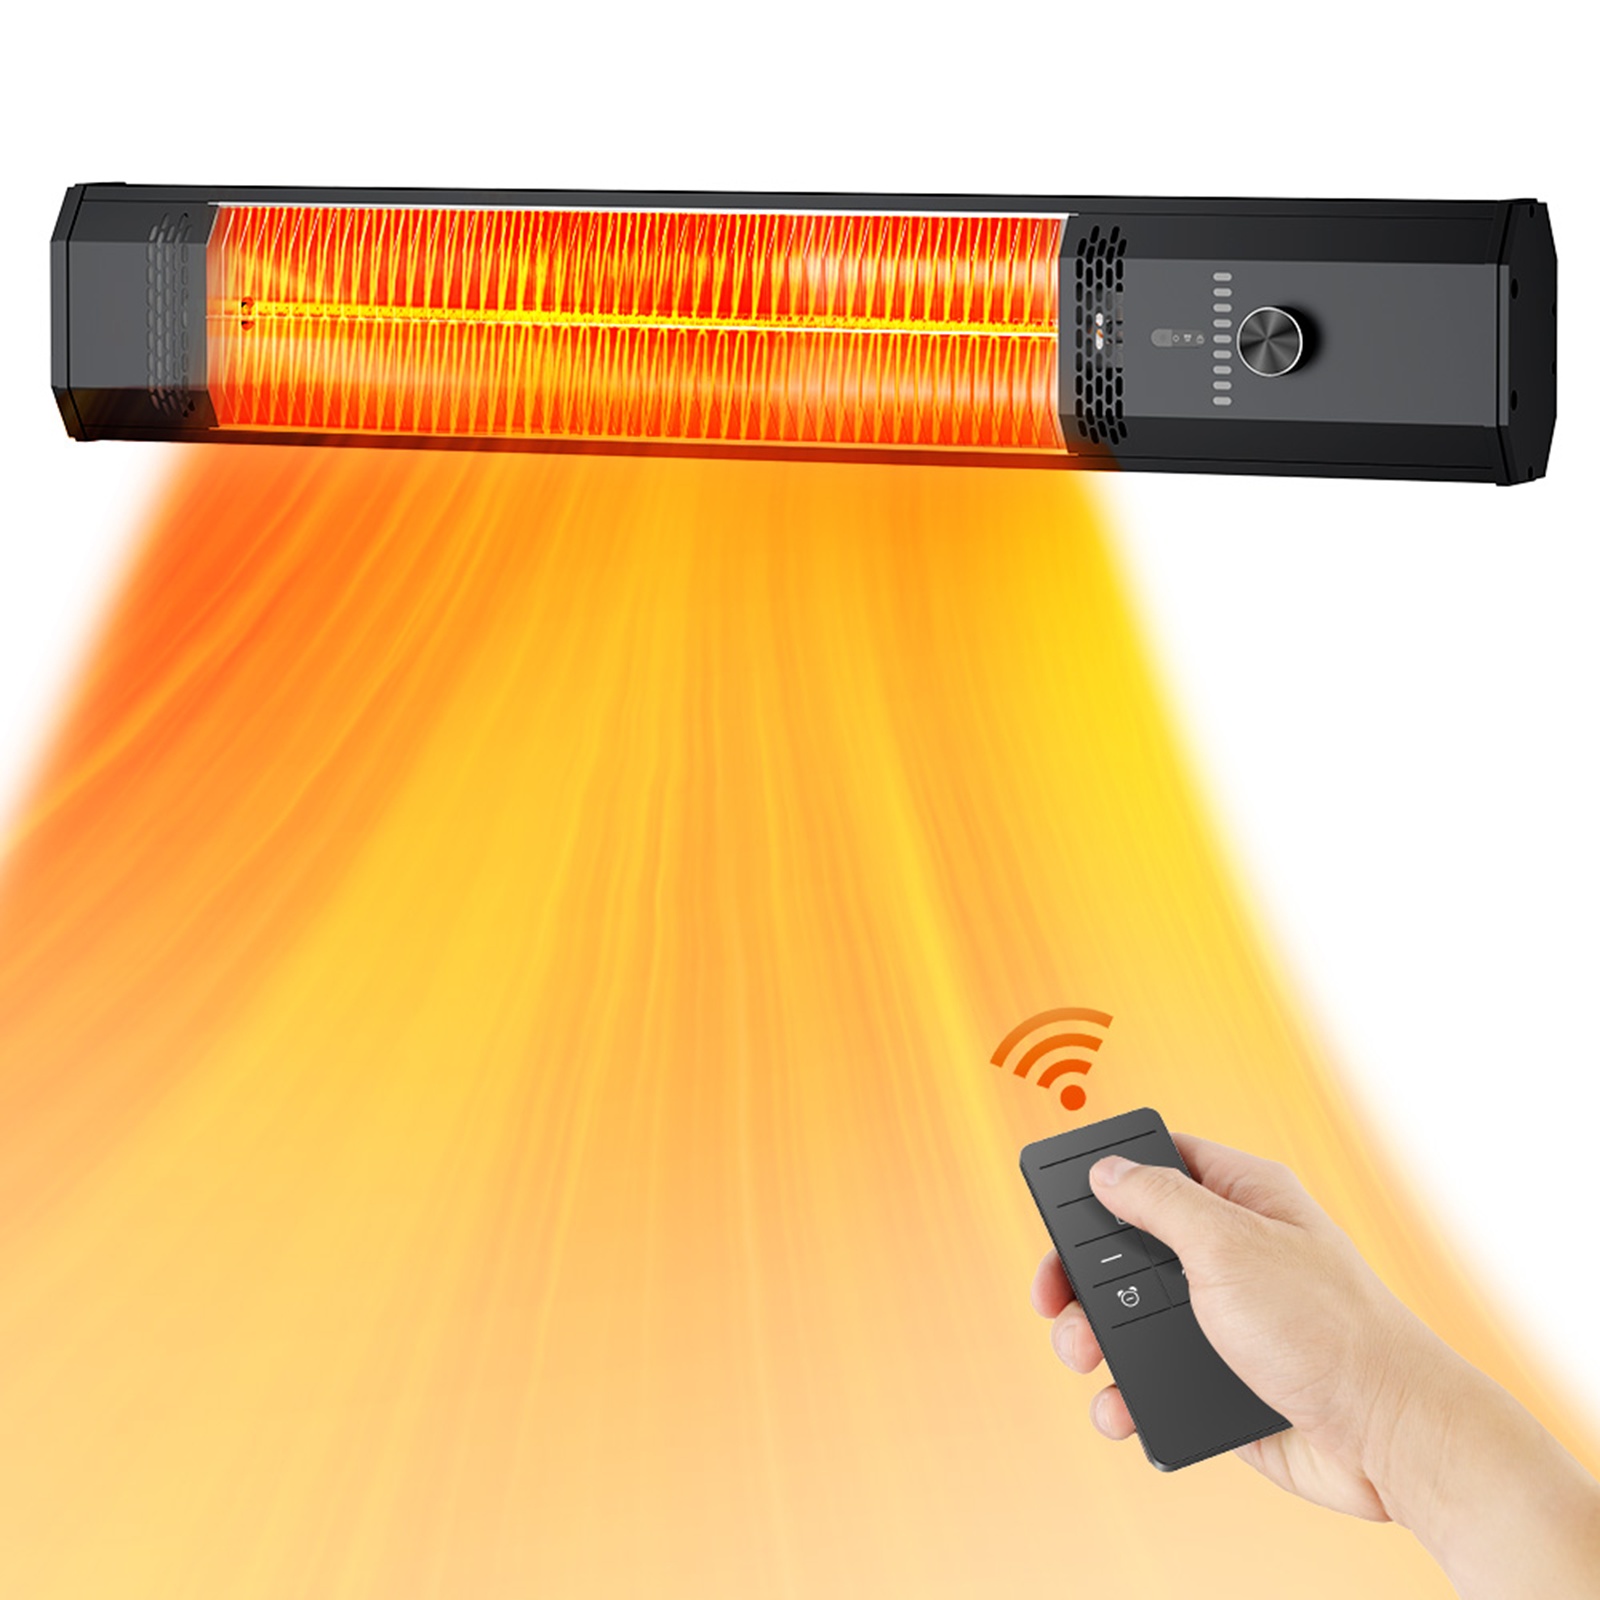
Wall Mounted Outdoor Patio Heater,Space Heater for Garage Backyard Room Indoor,1500W Fast Electric Infrared Heater with Remote Control,9H Timers,Waterproof,Child Lock,Large
Brand: BIESQYA
🔥【9 HEATING LEVELS & 9H TIMER】This wall-mounted heater has 9 heater levels (from 500W to 1500W), you can choose the comfortable temperature according to your needs.The 1500 Watt infrared heater heats up in 2 seconds.The 9-hour timer function allows you to choose the right time to turn it off within 1-9 hours. Keeps you warm at all times 🔥【BETTER MATERIAL】This ETL certified outdoor heater is made of aluminum alloy, which is flame retardant and IP65 waterproof rated to withstand outdoor environments (windy, snowy, rainy, and other inclement weather). 🔥【MULTIPLE PROTECTIONS】When the patio heater is accidentally tipped over, it automatically shuts off to ensure your safety. The power will also turn off automatically when overheating. Safety lock to prevent nearby children or pets from accidentally operating the heater. 🔥【EASY TO MOUNT】The heater was pretty easy install on wall very tight and securely.It can run on any 12.5A 120V outlet.The 100°tilt adjustable option allows you to have more different mounting angles and positions 🔥【CUSTOMER SERVICE】Contact us on Amazon directly to get a faster response. ALL Portable heater Units are covered with 1 Year Warranty and lifetime expert tech support. If you have any problems, please contact our team to get help. We will reply to you ASAP and help you solve the problems
Category: Home & Garden > Household Appliances > Climate Control Appliances > Patio Heaters